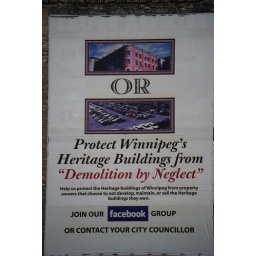
A sign for a facebook hangs onthe side of a building in the Old Market Square area of Winnipeg.